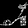
Label: Sandal